Petrus Petri

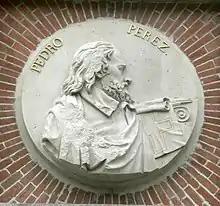
Petrus Petri (Pedro Pérez) in a medaillon in the facade of the Prado Museum.

Petrus Petri (also Pedro Pérez) ( 1220 – 1291) was a thirteenth-century Spanish master architect. For centuries it was held with complete certainty that he was the first master architect of the Cathedral of Toledo, based on the only existing testimony regarding the authorship, a legend inscribed in vulgar Latin still visible on a tombstone in the church